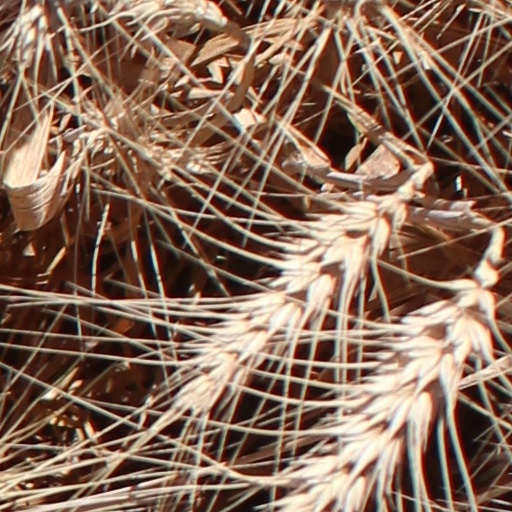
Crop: wheat